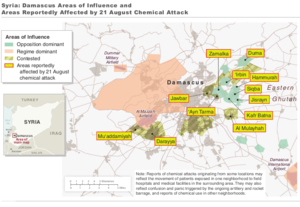
La bataille de la Ghouta orientale se déroule entre 2012 et 2018 pendant la guerre civile syrienne. Elle débute à l'été 2012 après la défaite des rebelles à la bataille de Damas et l'échec de leur offensive visant à prendre le contrôle de la capitale. Les combats se poursuivent alors aux alentours de Damas, dans les quartiers périphériques, les villes et les villages de la Ghouta. En 2013, les rebelles se retrouvent encerclés dans plusieurs poches : la principale se situant à l'est avec la ville de Douma et dans les quartiers de Qaboun, Barzeh et Jobar. Au sud, les insurgés résistent principalement dans les quartiers de Qadam, Beit Sahem et Yalda et dans les villes de Daraya, Yarmouk, Al-Hajar al-Aswad et de Mouadamiyat al-Cham.
Le massacre de la Ghouta est un bombardement à l'arme chimique au gaz sarin qui s'est produit le 21 août 2013 pendant la guerre civile syrienne et a frappé plusieurs villes et quartiers à l'est et au sud de Damas en Syrie dans l'ancienne oasis de la Ghouta tenue par l'Armée syrienne libre. L'attaque a fait entre plusieurs centaines et près de 2 000 morts selon différentes estimations, la grande majorité des victimes étant des civils. Il s'agit de l'attaque chimique la plus meurtrière depuis le massacre de Halabja et la deuxième bataille d'al-Faw menés par l'armée irakienne en 1988.